Fasci Italiani di Combattimento

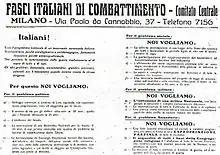
The manifesto of the "Fasci Italiani di Combattimento", as published in "Il Popolo d'Italia"

The "Fasci Italiani di Combattimento" was founded by Mussolini and a group of between fifty and two hundred supporters who met in a hall provided by Milanese businessmen in the Piazza San Sepolcro on 23 March 1919. There was a great deal of confusion regarding what the new organisation officially stood for. In general, its stances were radically different from those of later fascism, as the early "Fasci" proclaimed its opposition to censorship, militarism and dictatorship. Mussolini wrote that "we are libertarians above all, loving liberty for everyone, even for our enemies". On the same occasion, he also said that freedom of thought and speech were among the "highest expressions of human civilization".